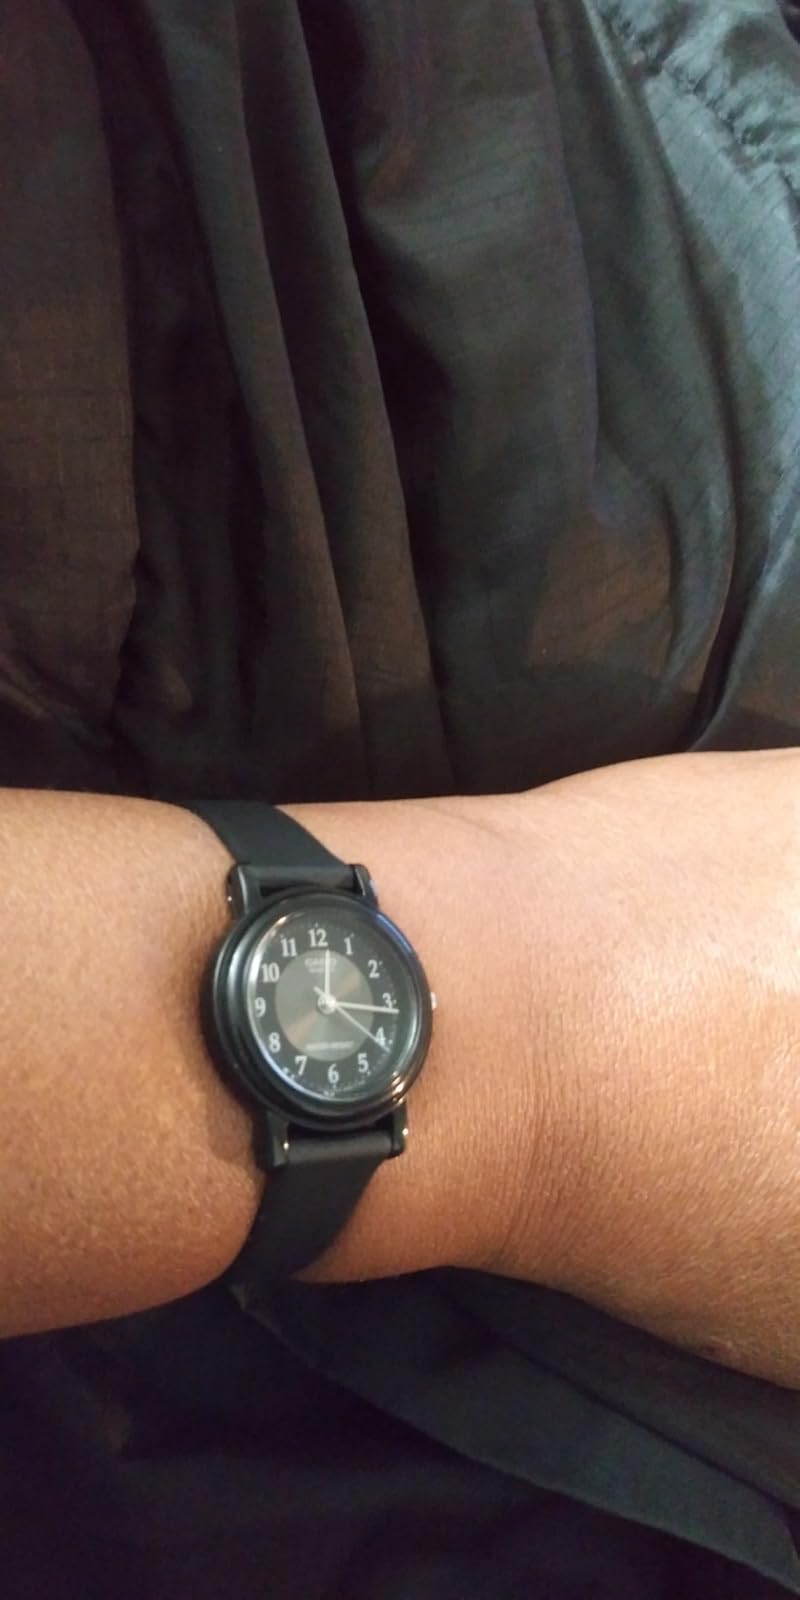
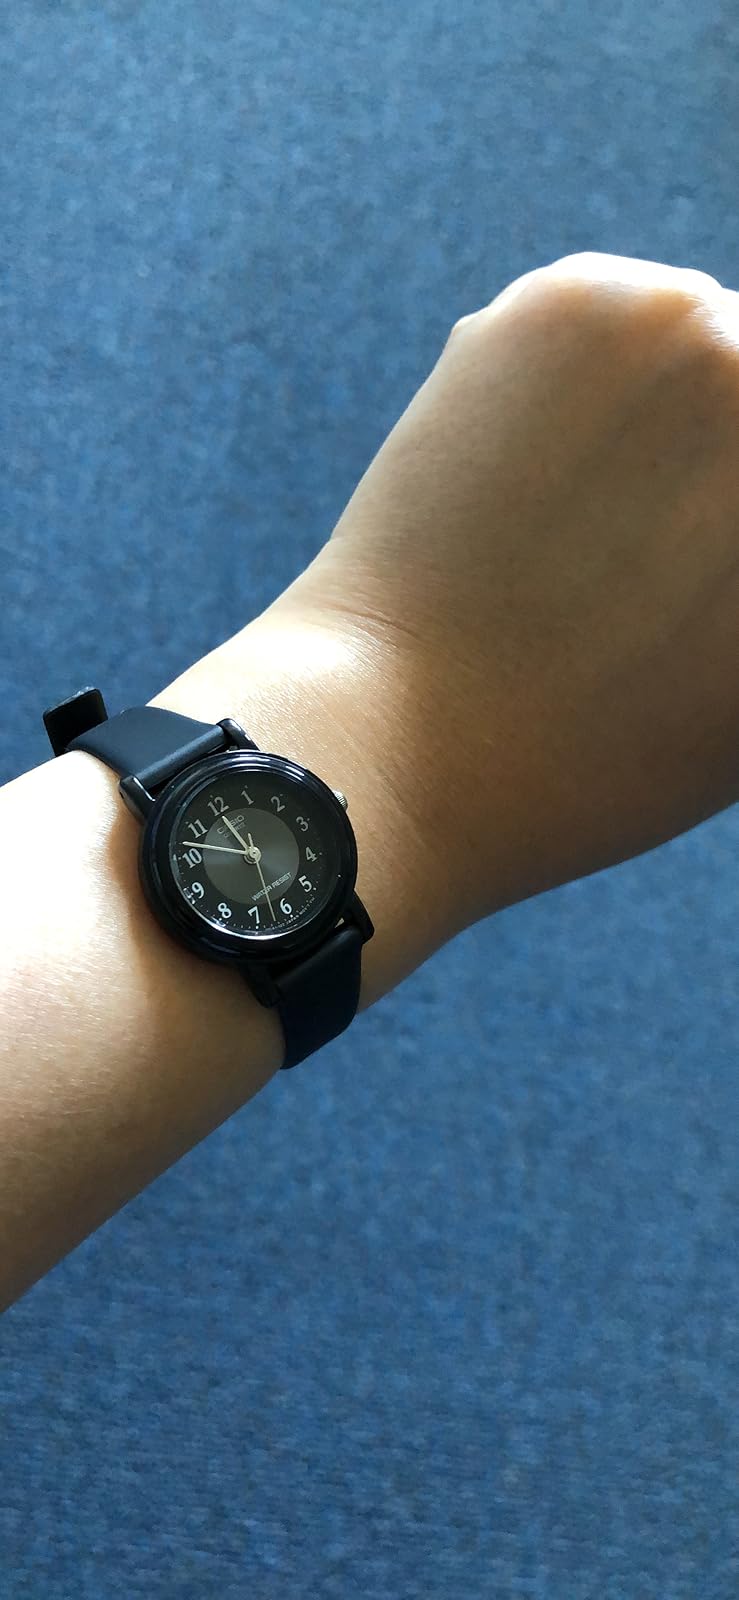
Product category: accessories_watch
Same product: yes